Knights of Forty Islands

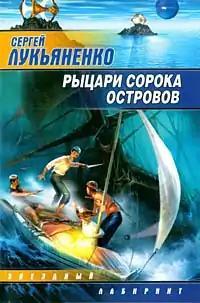
Cover

Knights of Forty Islands is a science fiction novel by Sergey Lukyanenko